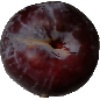
Label: Plum 1